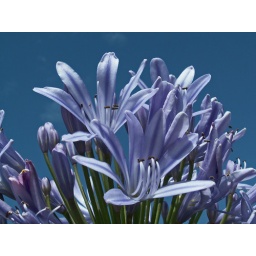
Agapanthus flowering in blue or white at Eden usually produces some beautiful shots.